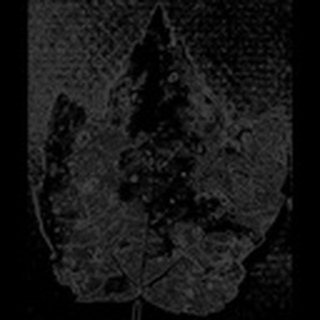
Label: cotton_target_spot